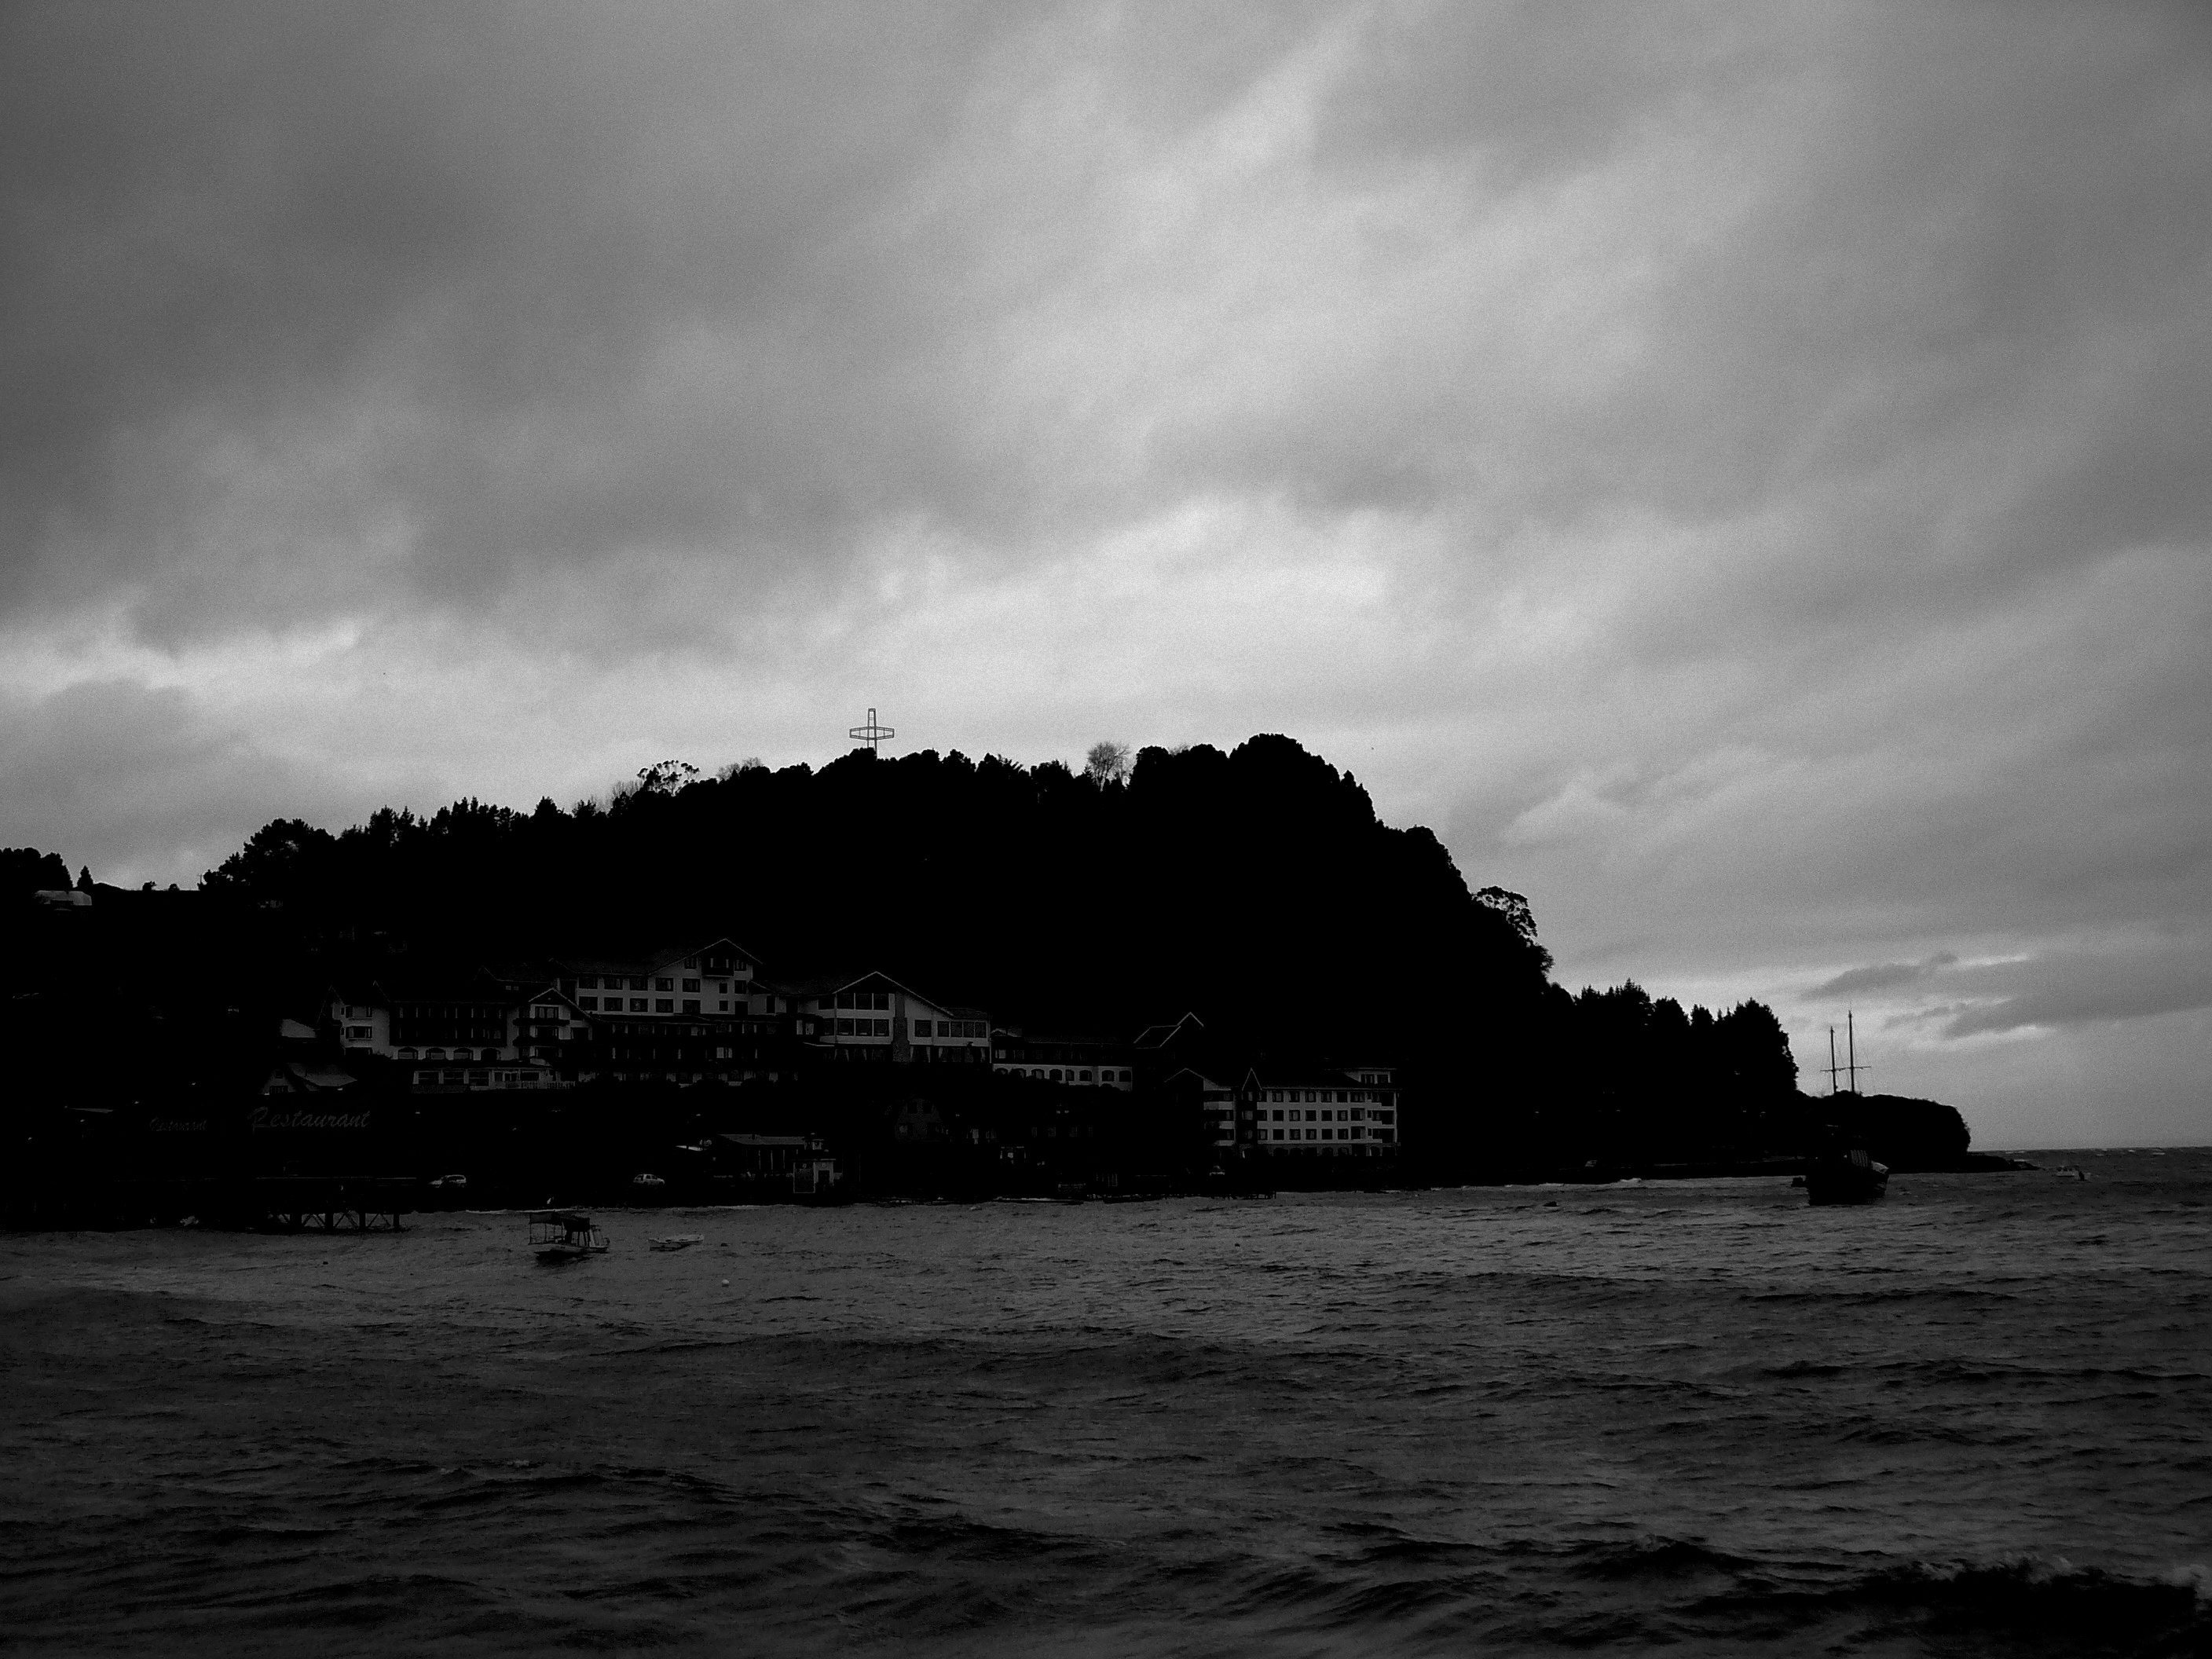
beach, sea, coast, rock, ocean, horizon, cloud, black and white, sky, hill, shore, wave, lake, ship, dusk, bay, darkness, cross, monochrome, chile, body of water, trees, clouds, cerro, lago, puertovaras, lagollanquihue, meteorological phenomenon, monochrome photography, wind wave